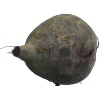
Label: Beetroot 1